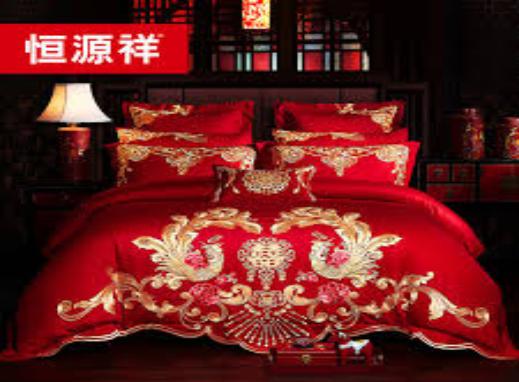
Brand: HengYuXiang
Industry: Necessities